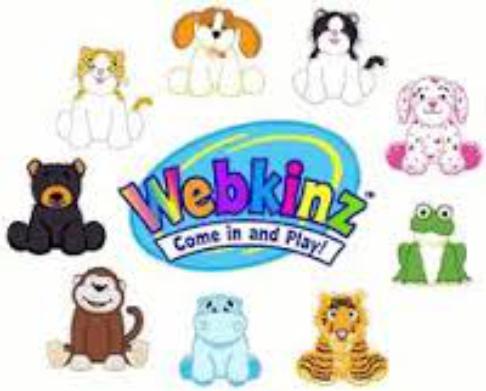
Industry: Leisure